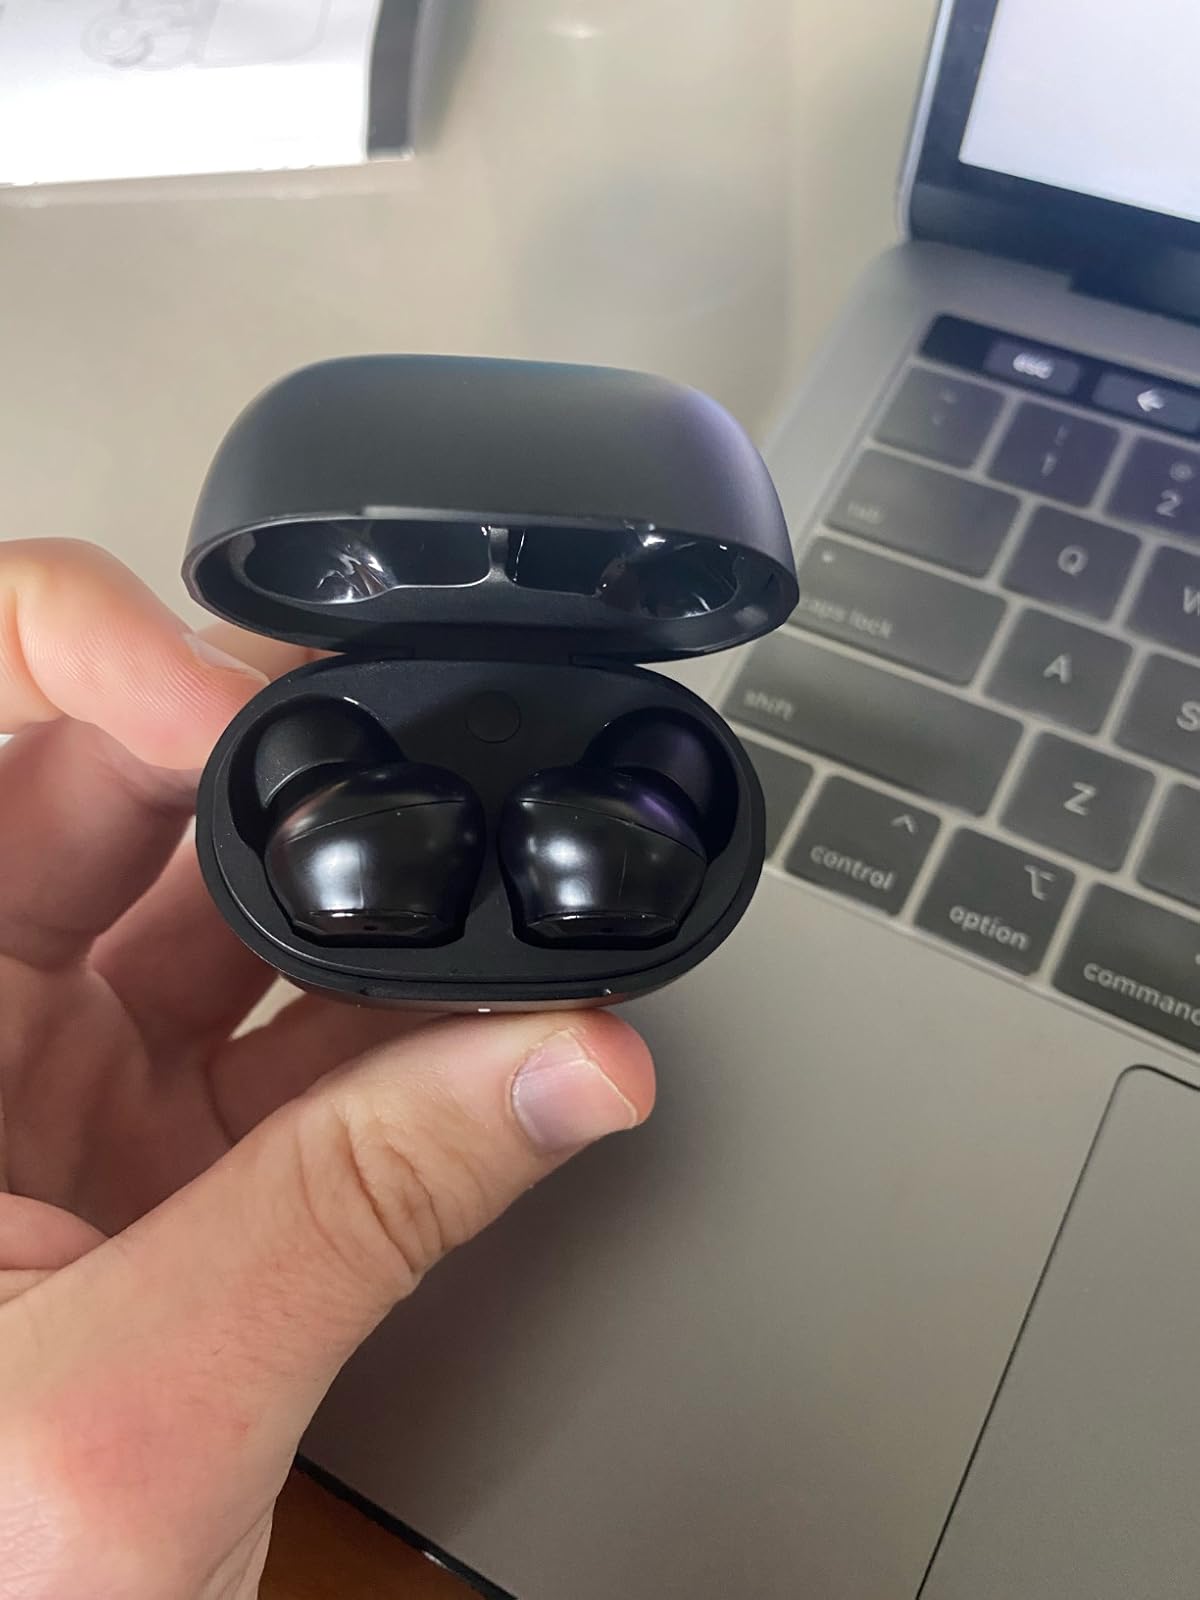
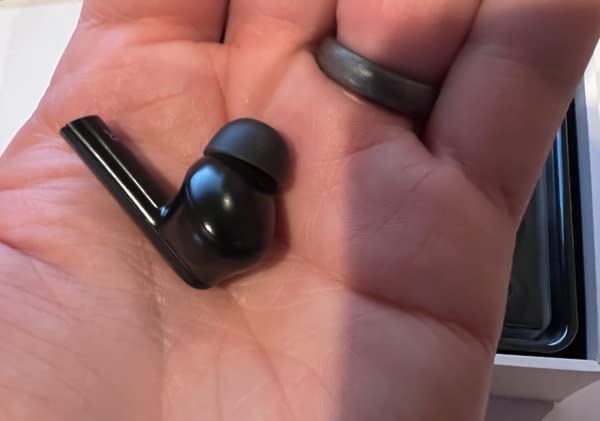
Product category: earbuds
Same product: no